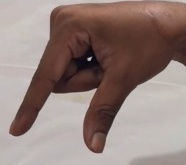
ASL sign: Q